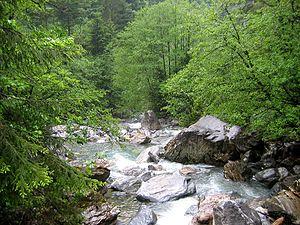
L'Aa d'Engelberg est une rivière de Suisse. C'est un affluent de la Reuss qu'elle rejoint dans le lac des Quatre-Cantons, sur la gauche de ce lac. Elle fait partie du bassin versant du Rhin.